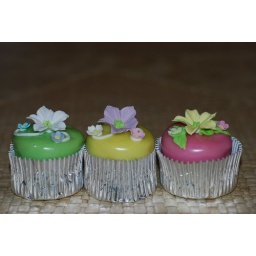
Inspired by Peggy Porschen Pretty party cake book except I did it in round shape.